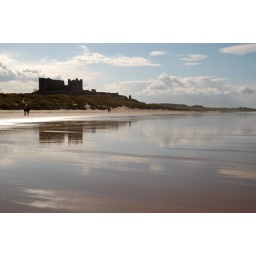
Bamburgh Castle reflected in the wet sand of the beach below.